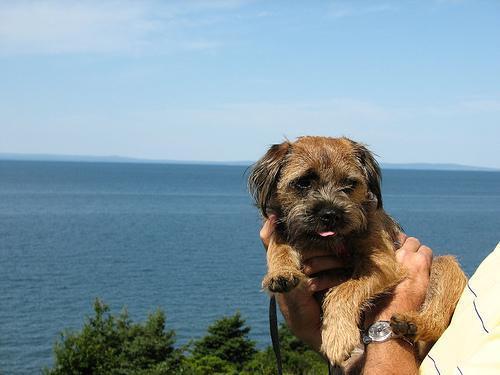
Border_terrier